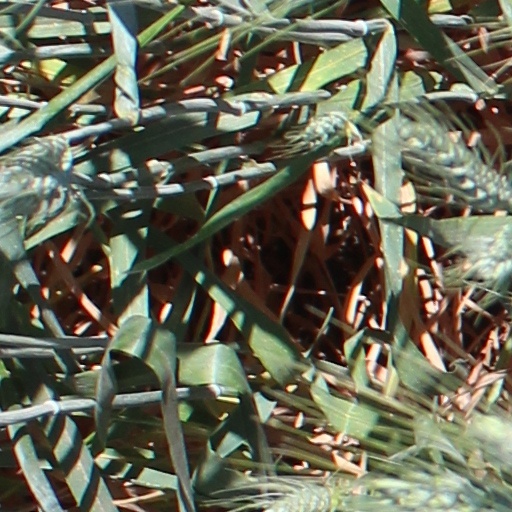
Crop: wheat